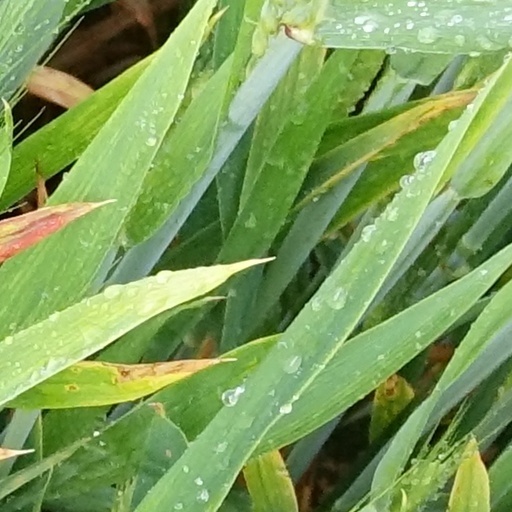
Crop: wheat